Embassy of Japan, Washington, D.C.

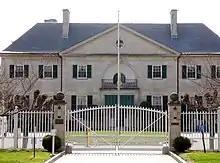
Embassy of Japan in 2007

is the diplomatic mission of Japan to the United States. It is located at 2520 Massachusetts Avenue NW, Washington, D.C., in the Embassy Row neighborhood. In addition to serving as Japan's diplomatic mission in the United States, the embassy provides Japanese consular services to residents of the District of Columbia, Virginia, and Maryland.